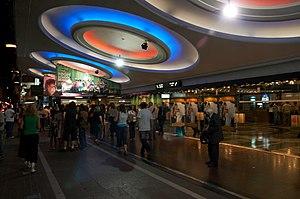
Le Teatro Ópera est un grand théâtre de Buenos Aires situé au n° 860 de l'avenida Corrientes. De nombreux artistes internationaux s'y sont produits, tels que Ava Gardner ou Édith Piaf, ainsi que le Lido ou les Folies Bergère.